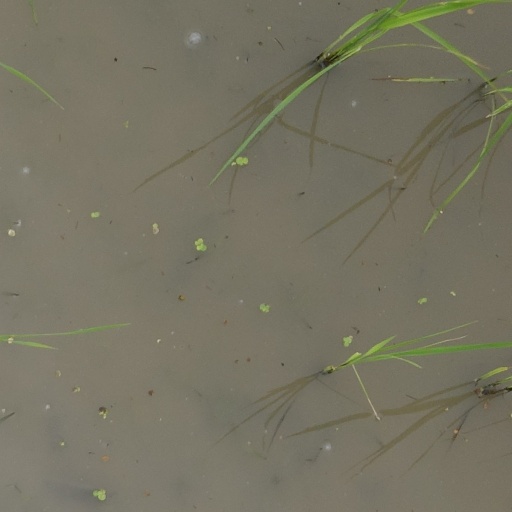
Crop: rice